Maria Rickenbach Monastery

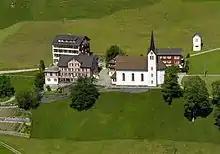
Kloster Maria-Rickenbach

As of 2023, there are fifteen sisters in the community. They follow the "Rule of Saint Benedict". The sisters pray the Divine Office, celebrate Eucharist, have continual adoration of the Blessed Sacrament, and take time for other personal prayer and reading. The sisters have an herb garden and produce tea, and gold liqueur for sale in the monastery shop.